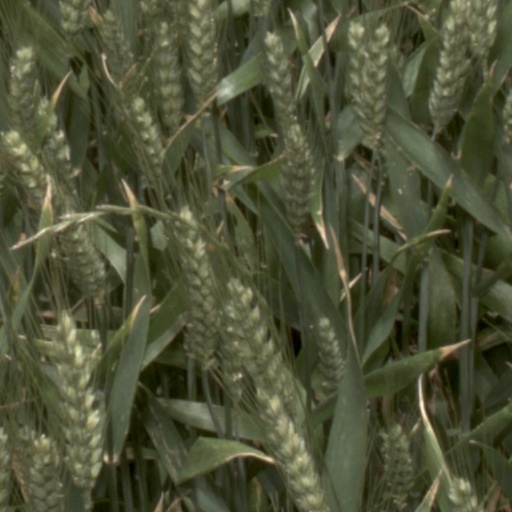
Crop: wheat